Sondern, Olpe

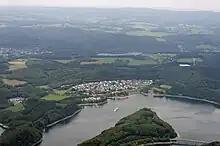

Sondern is a village in Olpe district, in North Rhine-Westphalia, Germany. As of 2011 it had a population of 484 people. It contains a leisure complex and campsite on the shores of a lake.